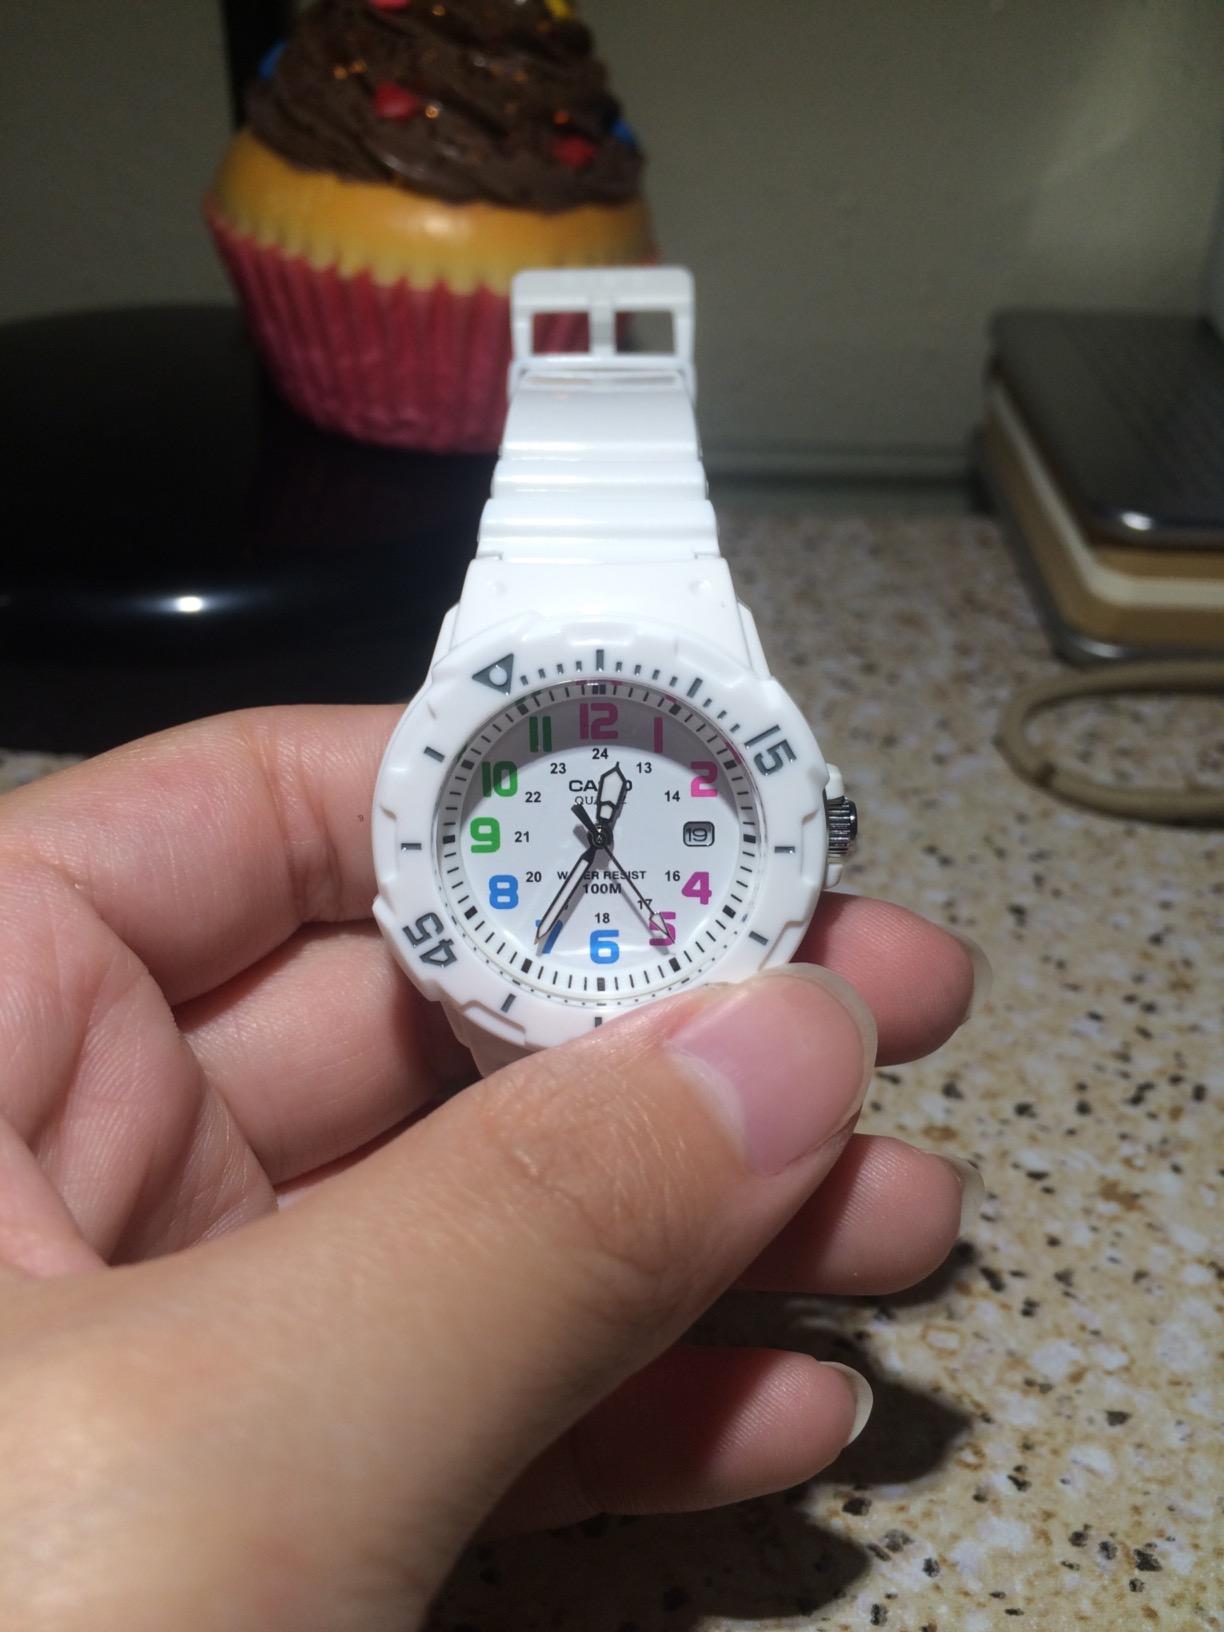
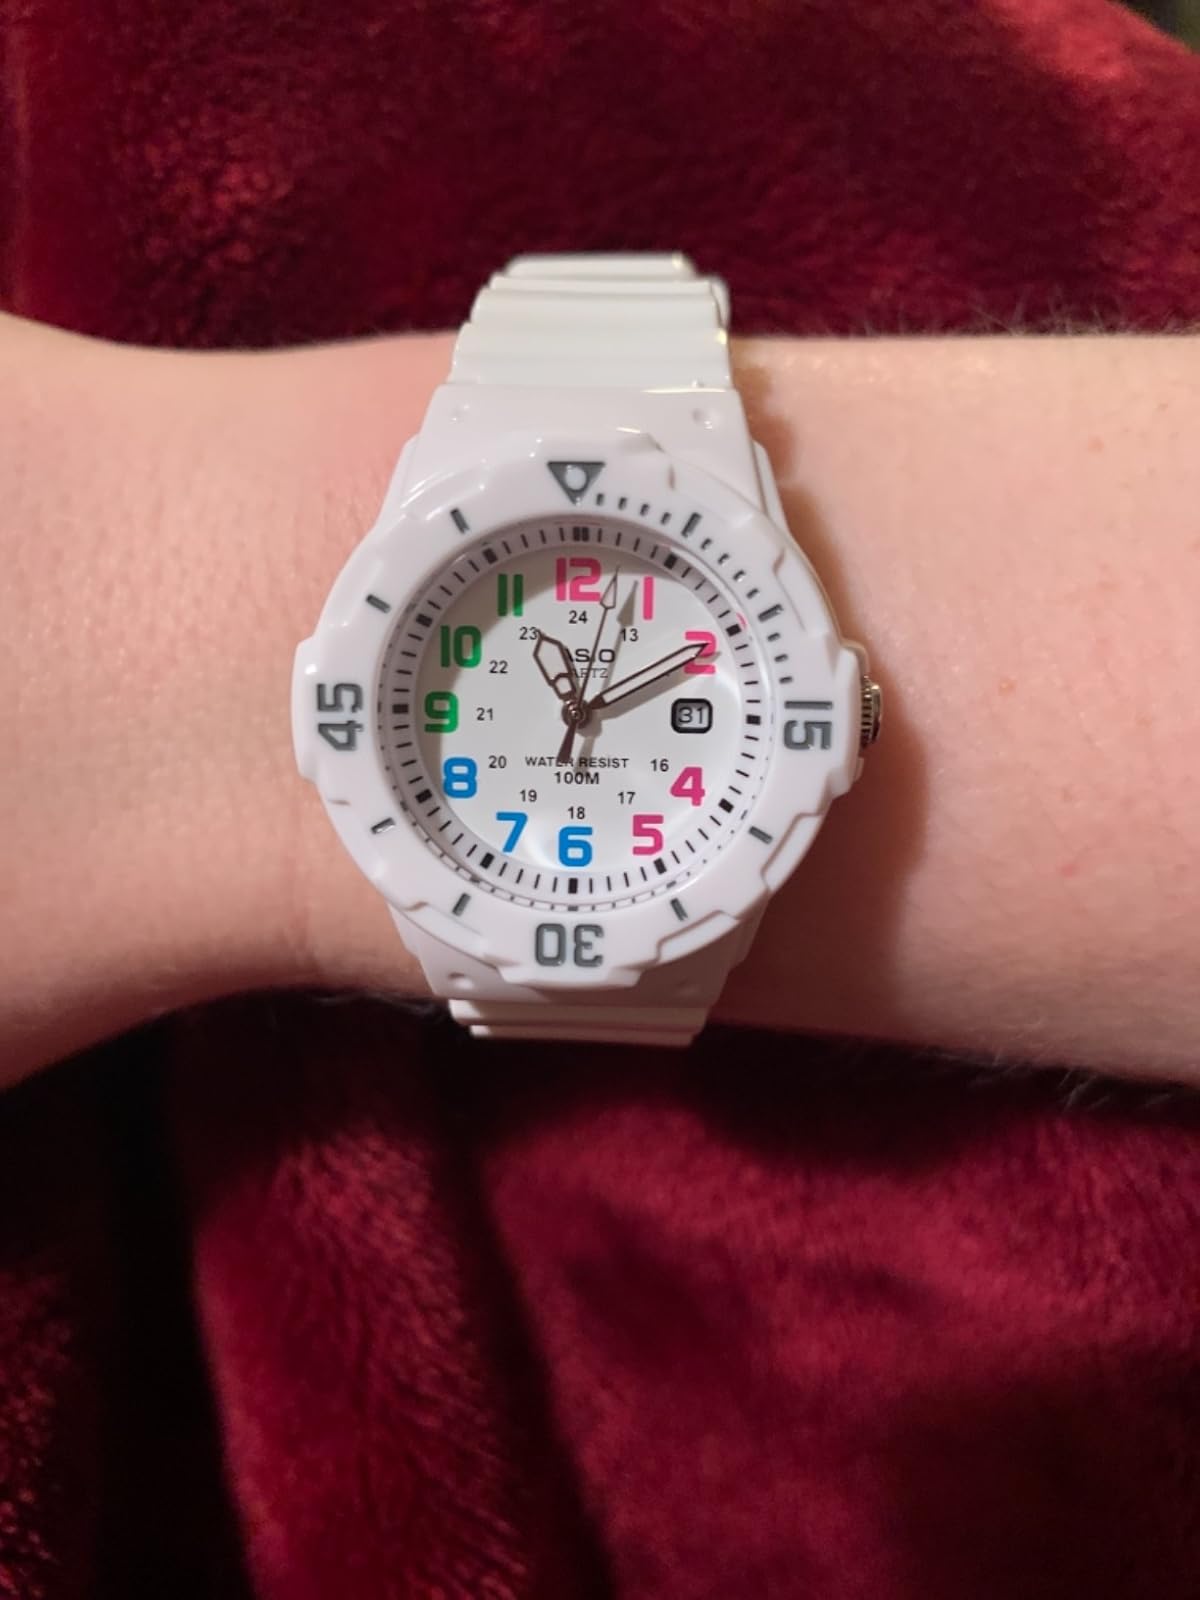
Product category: accessories_watch
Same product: yes